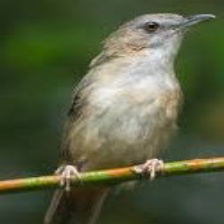
Species: ABBOTTS BABBLER
Scientific name: MALACOCINCLA ABBOTTI